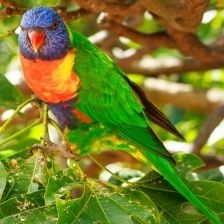
Species: RAINBOW LORIKEET
Scientific name: TRICHOGLOSSUS MOLUCCANUS
ImageNet parent category: lorikeet